Bernardyńska Street

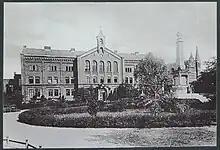
6 Bernardinska, 1880

The building was erected in the late 1860s for the "Evangelical Seminary Teachers", linked to a medium-sized state school in Bromberg. The seminar has been created on May 1, 1820, one of three centers of this type in Grand Duchy of Posen. The facility trained teachers for urban and rural elementary schools. From 1822, the Prussian Ministry began to part from the evangelical education institutions, where youth of all faiths were attending. In Bromberg, it was decided that the seminary would educate evangelical teachers, while in Poznań the same institution was converted into a school for catholic teachers. In Bromberg, a separate Catholic seminary would be created later on.